Walter Stewart, 3rd Laird of Baldorran

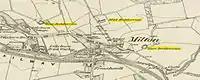
19th century map of Baldorran

Walter Stewart was born about 1480 in Baldorran, Campsie, Stirlingshire, the third son of William Stewart, 2nd Laird Of Baldorran. His mother was Marion Helen Campbell of Glenorchy.